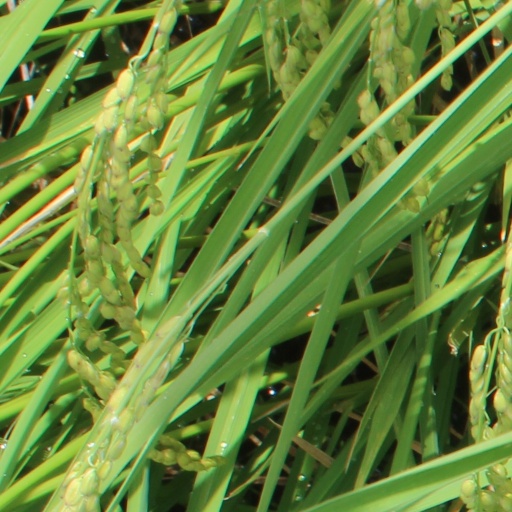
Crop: rice